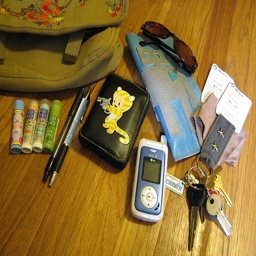
The contents of a purse are laid out on a table.
Keys, wallet, shades, a cell phone and other items laid out next to bag
Contents of a purse with phone and keys on a table.
These items are the belongs of this purse.
The contents of a purse spread out on a table